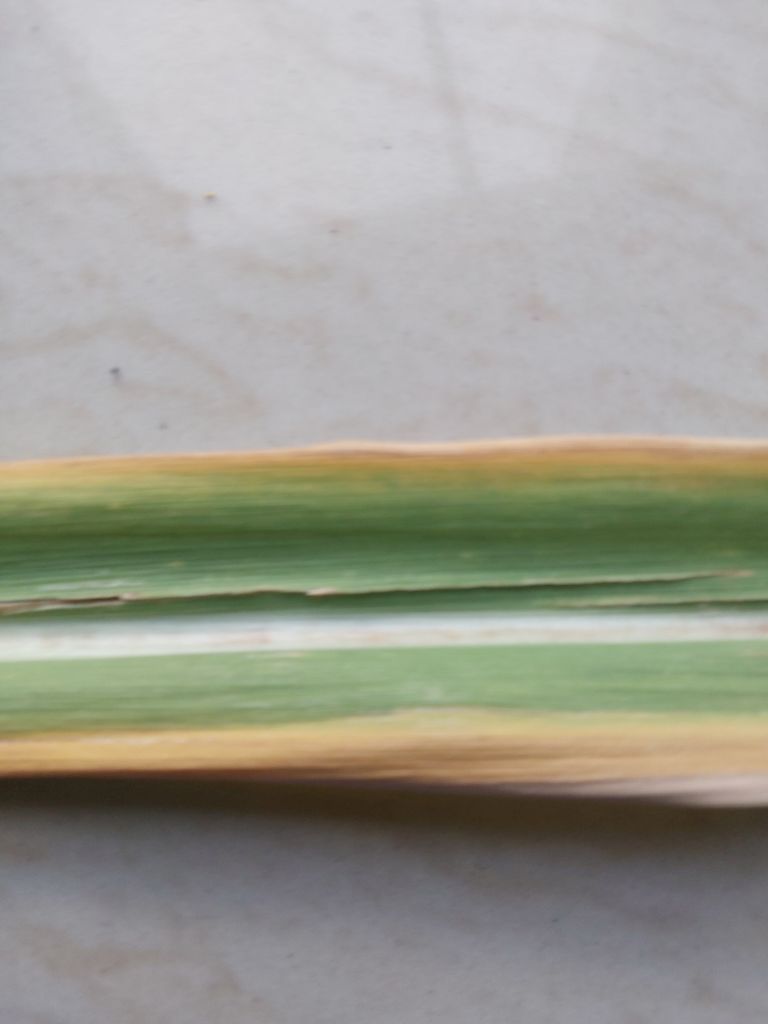
Label: Brown Spot